Hall of Mirrors

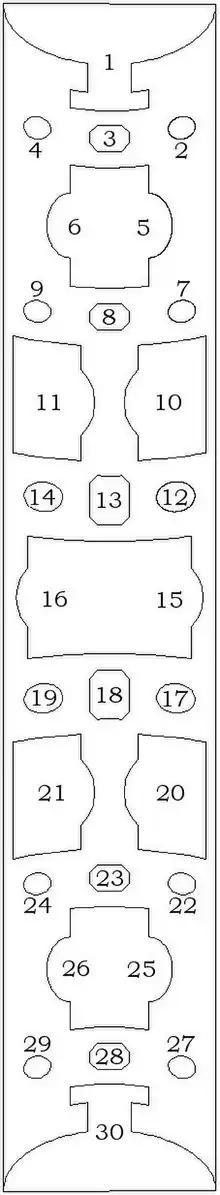

The ceiling combines with the mirrors and the light from the western windows to confer on the room its unique character. Nine large and numerous smaller paintings, most of them on canvas using marouflage and the rest directly painted on masonry, are dedicated to the idolization Louis XIV as the Sun King and to the successes of the first two decades of his personal rule (starting in 1661). Charles Le Brun, "the greatest French artist of all time" according to King Louis XIV, directed the ceiling paintings. The central scene is titled "The King rules by Himself", highlighting Louis's claim to absolute power and his adversarial stance to rival European powers, the main three of which (the Holy Roman Empire, the United Provinces, and Spain) are depicted on the opposite side of the same panel. The themes of the larger panels center on the Franco-Dutch War of 1672–1678, while the other scenes include episodes of the prior War of Devolution of 1667–1668 and domestic achievements.